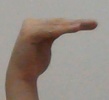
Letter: haa